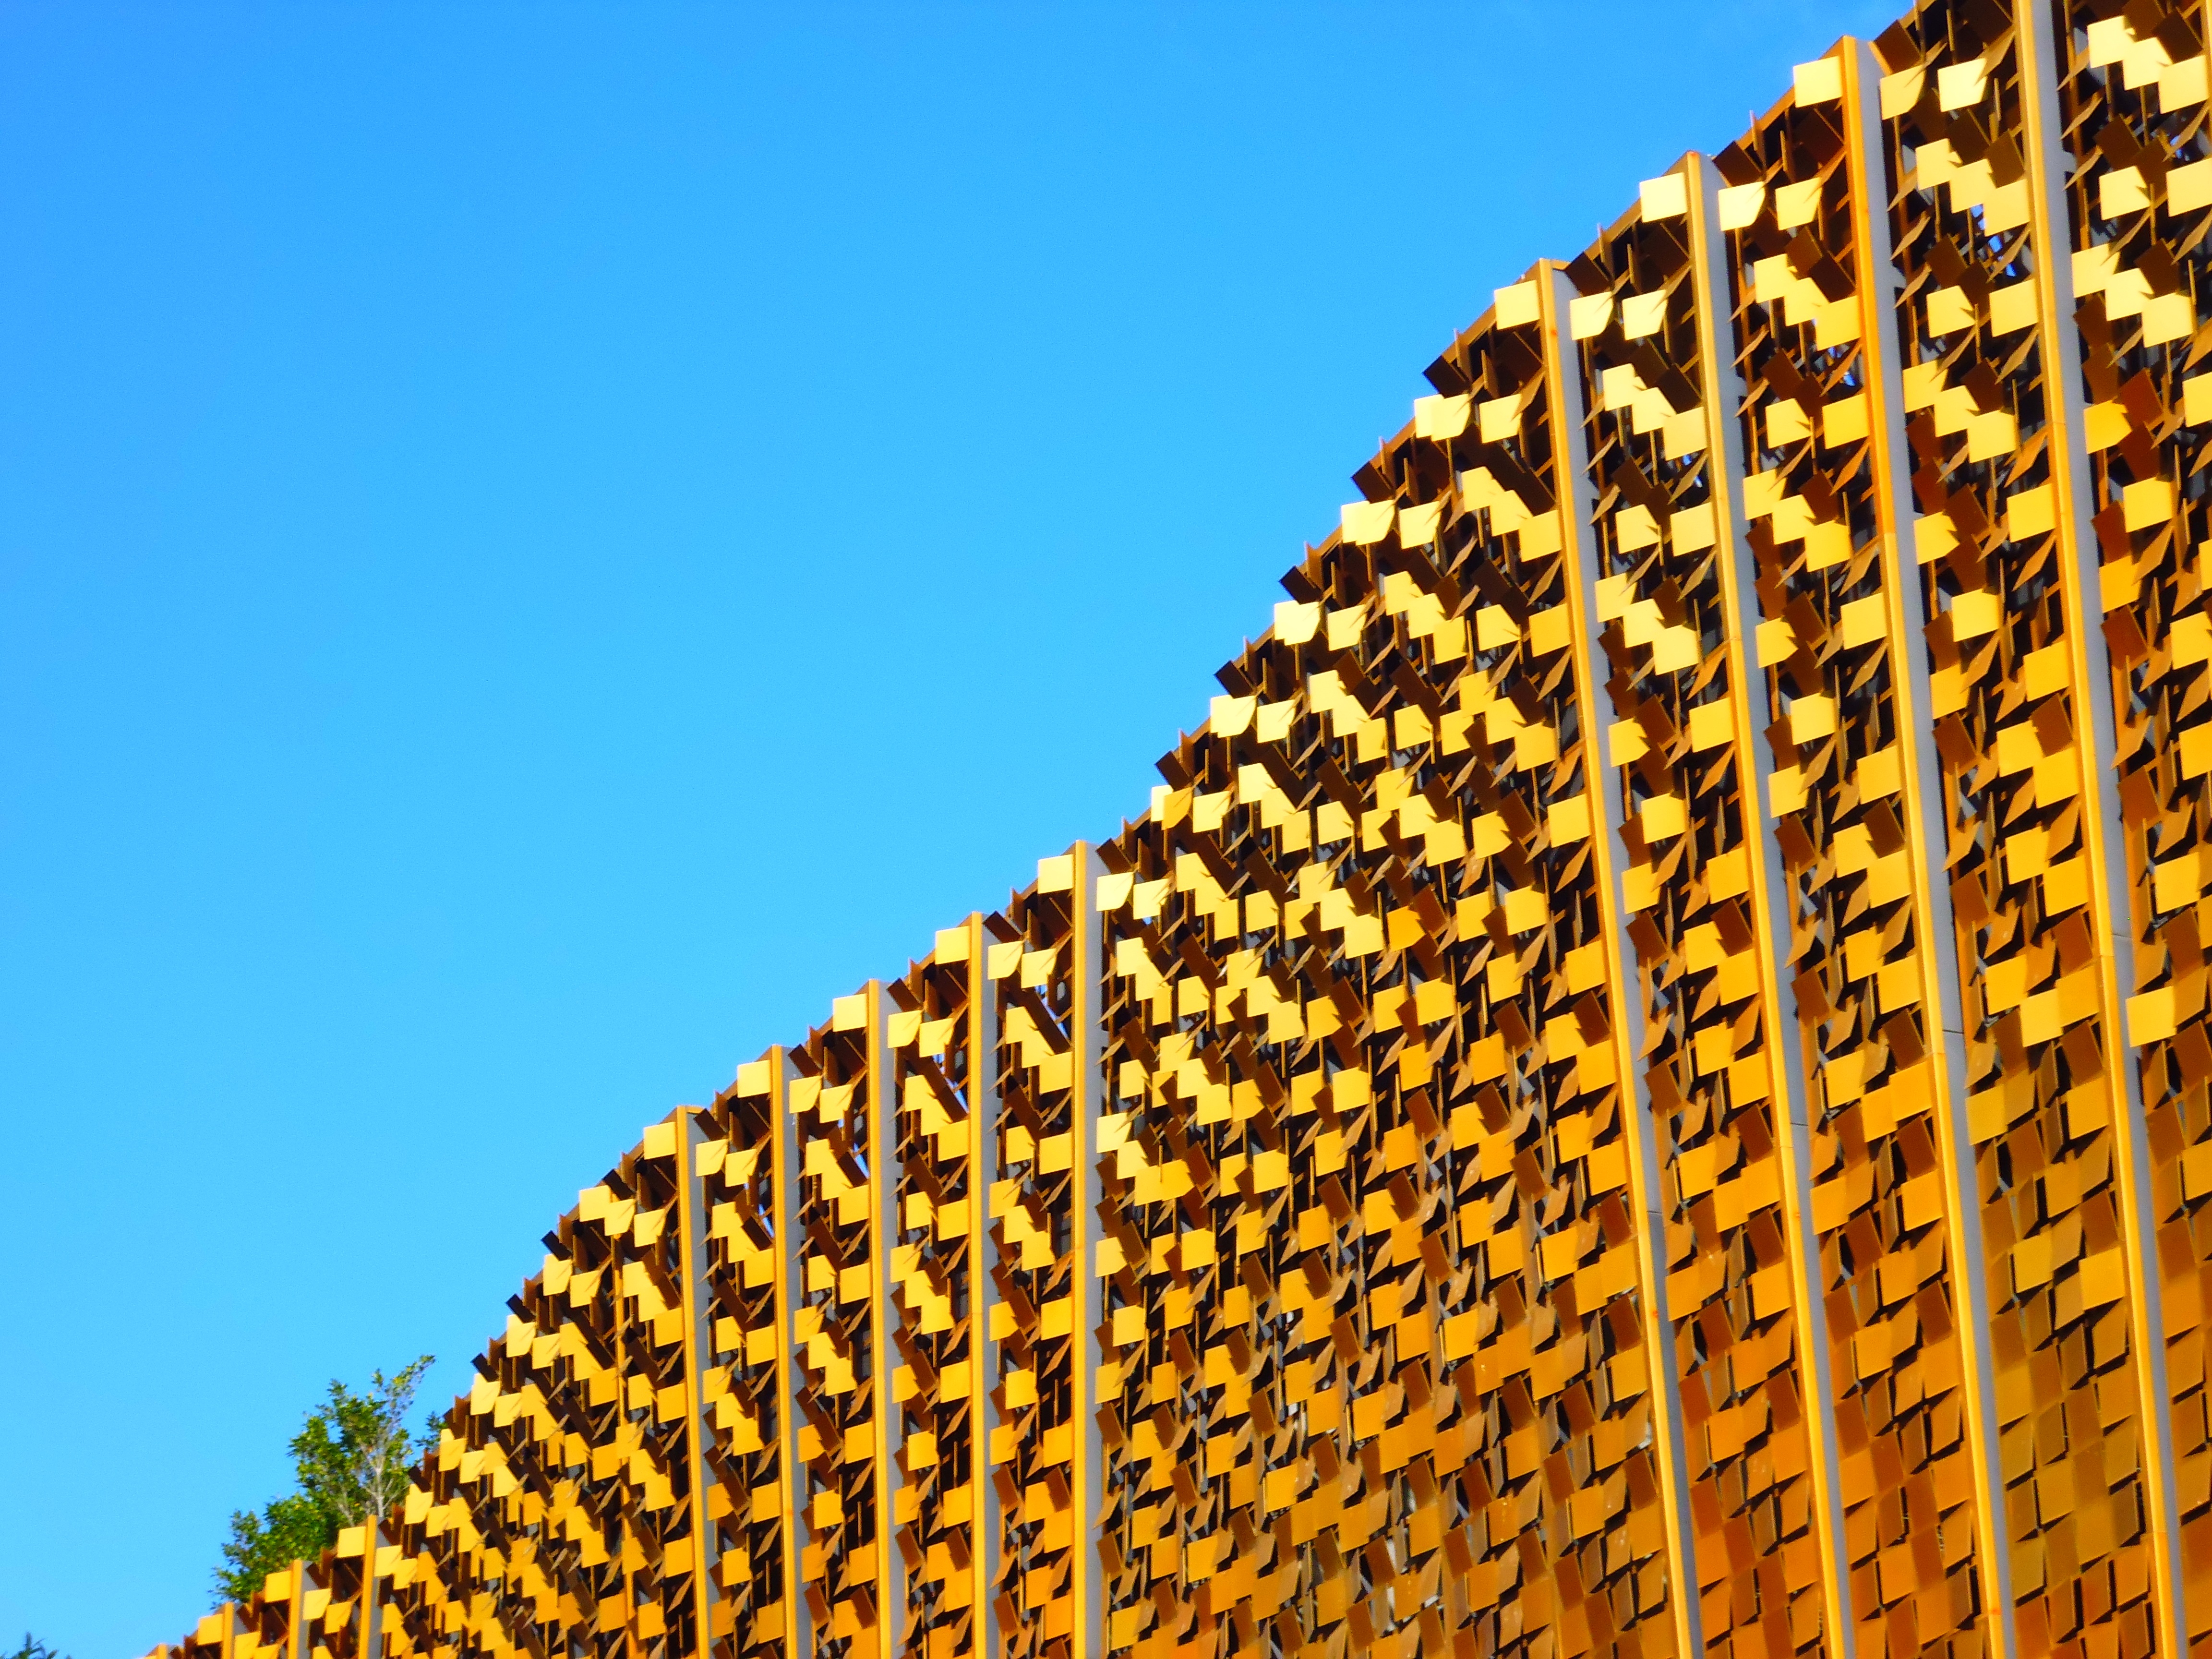
architecture, sky, sunlight, flower, window, building, home, skyscraper, wall, summer, metal, landmark, facade, yellow, agriculture, modern, picturesque, shiny, ecosystem, metallic, biome